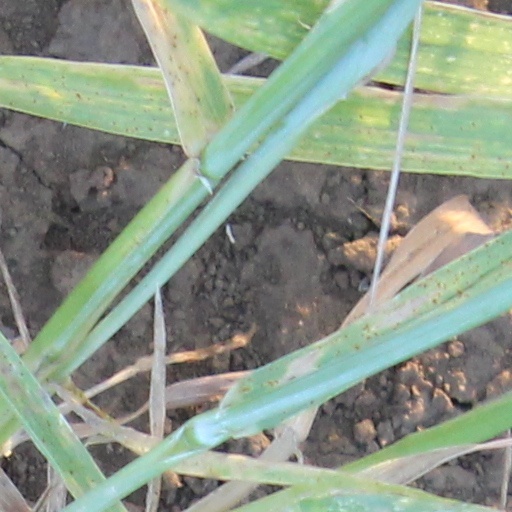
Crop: wheat